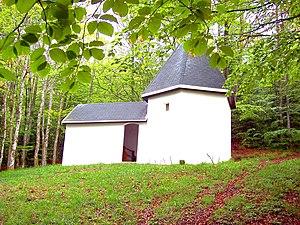
Chapelle du Grippot à Grosmagny. Territoire de Belfort.
Le Fayé est un sommet du massif des Vosges culminant 916 mètres d'altitude.
Grosmagny est une commune française située dans le département du Territoire de Belfort en région Bourgogne-Franche-Comté. Ses habitants sont appelés les Grosmagniens.